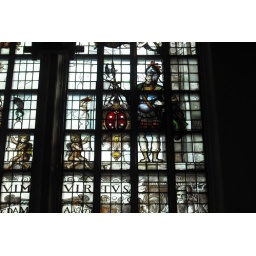
Haarlem Shield stained glass window of the Old. Church in Edam, Netherlands. Photographer: Jordan Horner (c) 2010